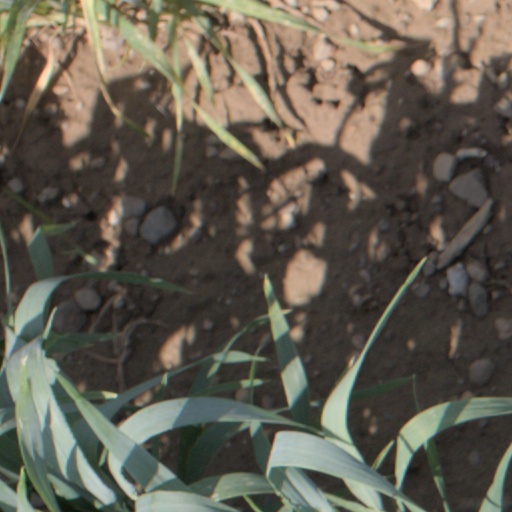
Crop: wheat